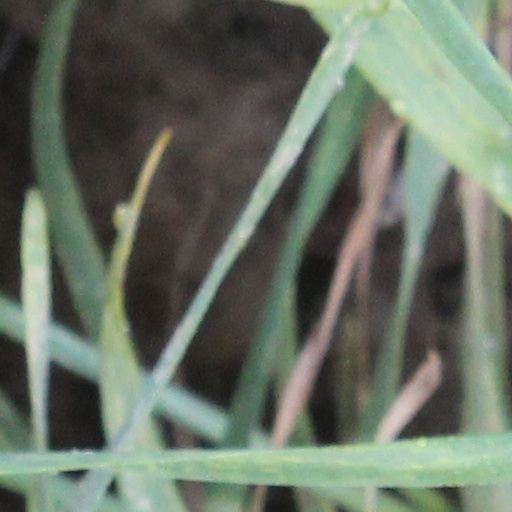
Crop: wheat